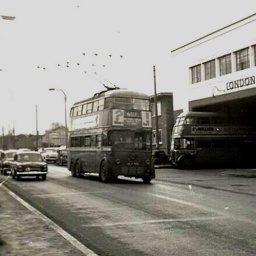
mikes dad carp fish hanging upstairs lounge restaurant rooms....southall bus garage.ironbridge in background